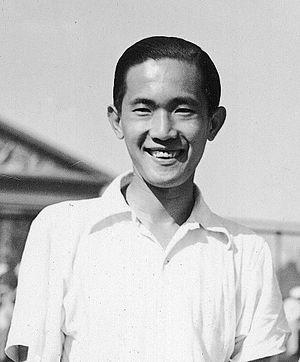
Kho Sin-Khie est un joueur chinois de tennis né le 2 septembre 1912 à Batavia dans les Indes orientales néerlandaises et décédé le 31 janvier 1947 à Londres.